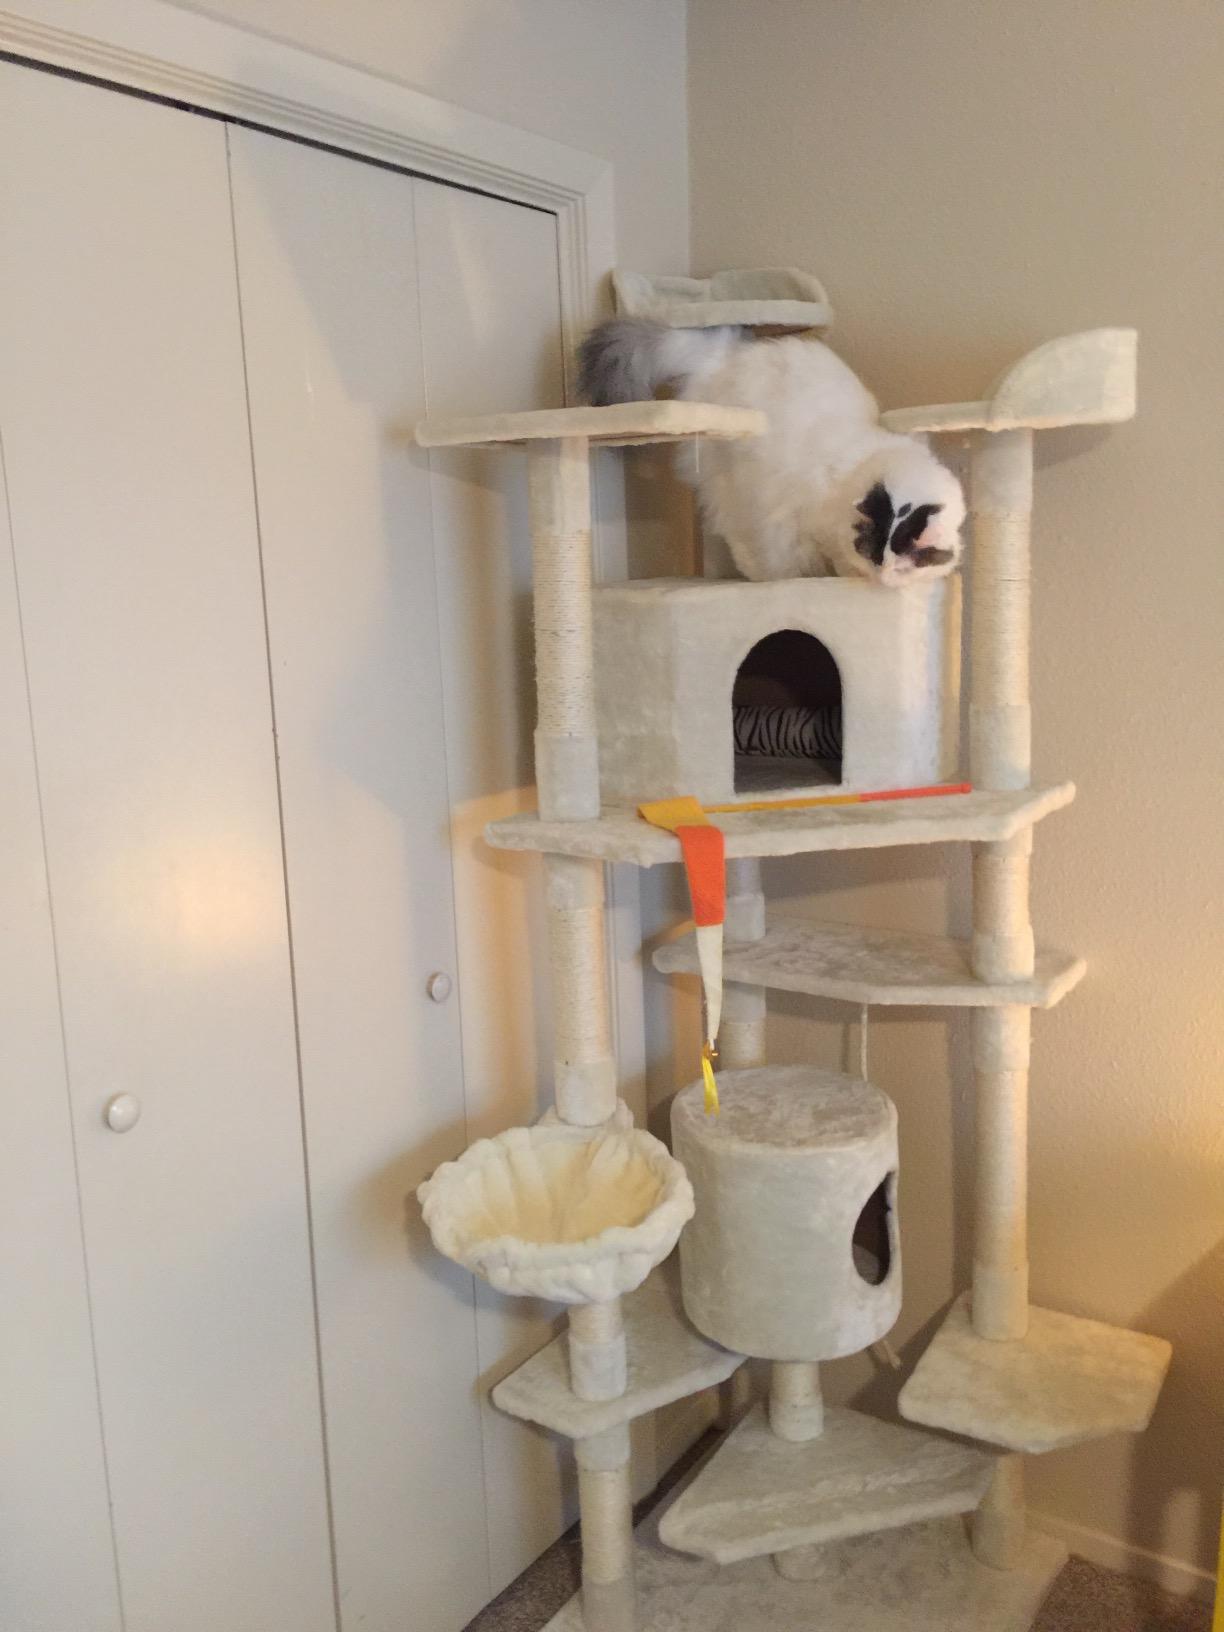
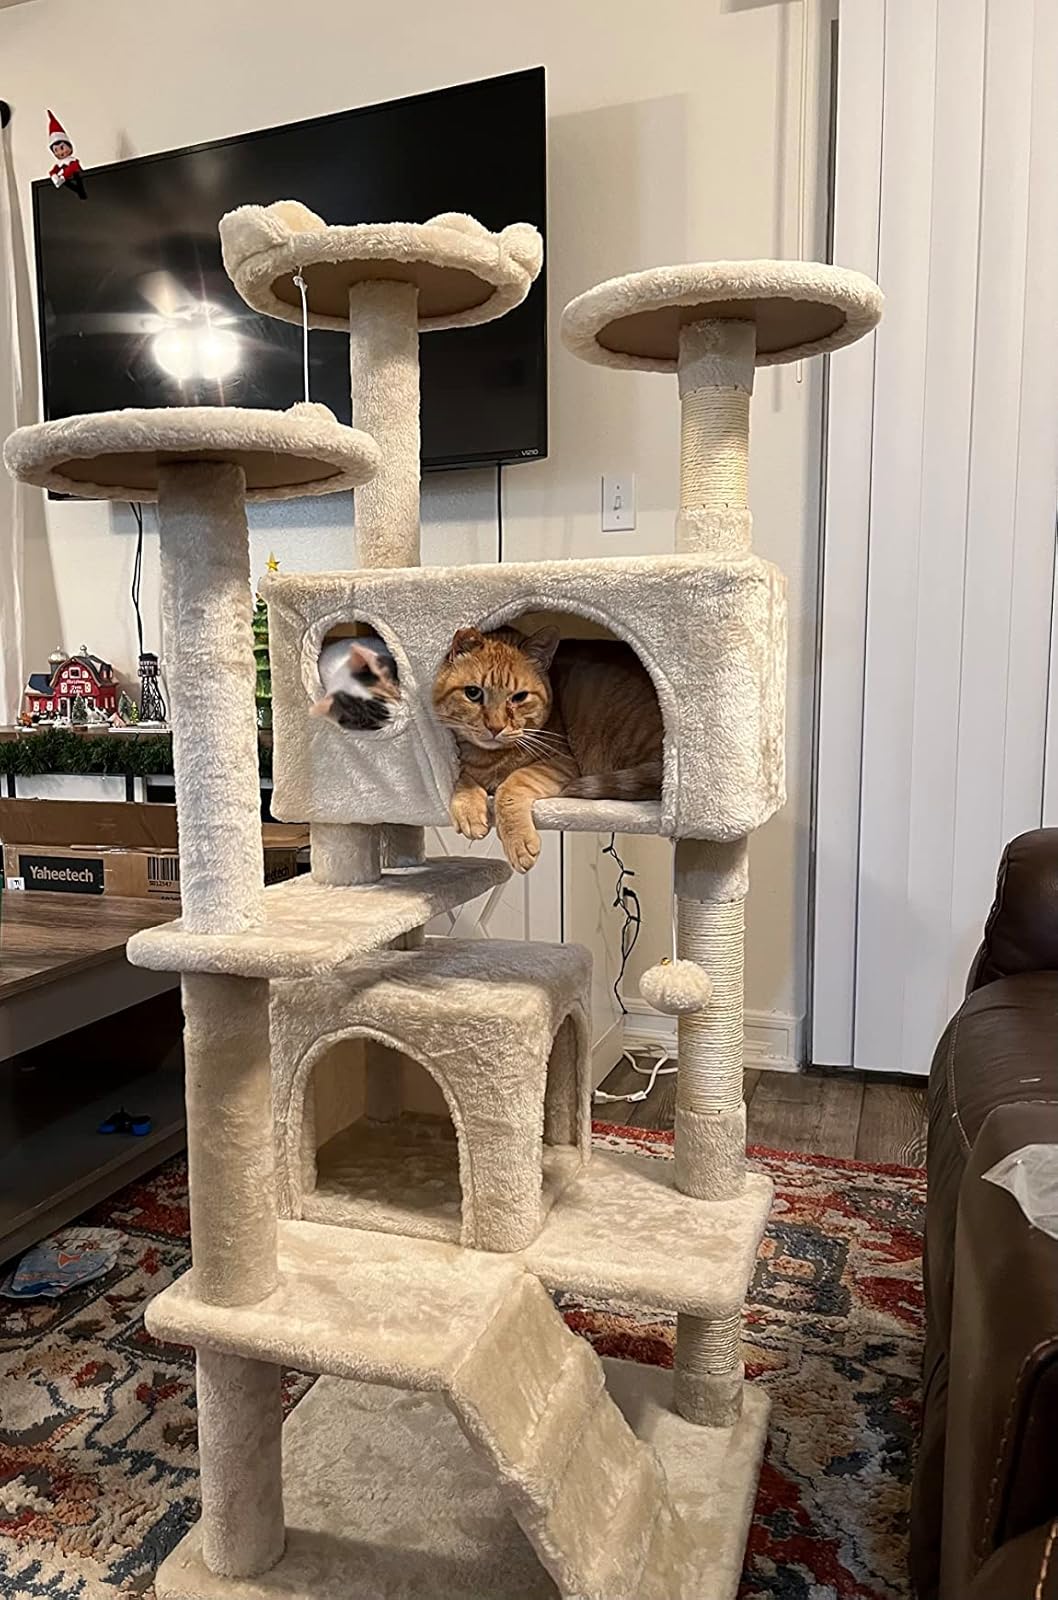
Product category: items_cat tree
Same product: no